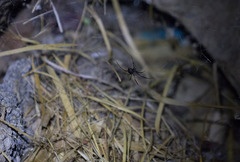
Species: Lactrodectus_hesperus